Anthony de la Roché

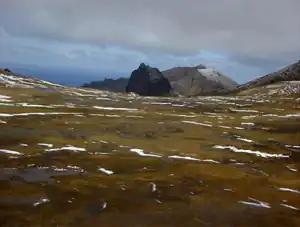
Gonçalo Álvares (Gough) Island

In comparison, Seixas y Lovera's work "Descripcion Geographica y Derrotero de la Region Austral Magallanica" (for which there is evidence of governmental aid for its printing costs) was duly licensed, endorsed and officially reported to Charles II of Spain in his Royal and Supreme Council of the Indies in 1690, with its publication and translation into French making the reported European and Spanish American developments related to La Roché's voyage open to wider scrutiny. The 1690 Spanish map of the Strait of Magellan and Tierra del Fuego area was officially presented before the Council in 1692, while Seixas y Lovera's 1688 book "Theatro Naval Hydrographico" extensively referring to "Roché Passage" had three Spanish editions and a French one.